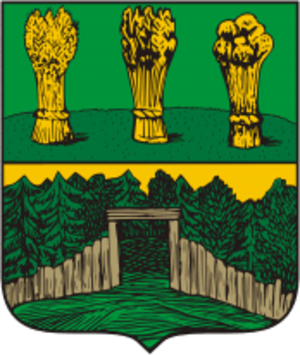
Insar est une ville de la république de Mordovie, en Russie, et le centre administratif du raïon d'Insar. Sa population s'élève à 8 555 habitants en 2014.